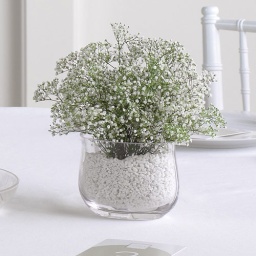
My newest centerpiece obsession. Smaller vase, wrapped in red ribbon, and on a black table square.